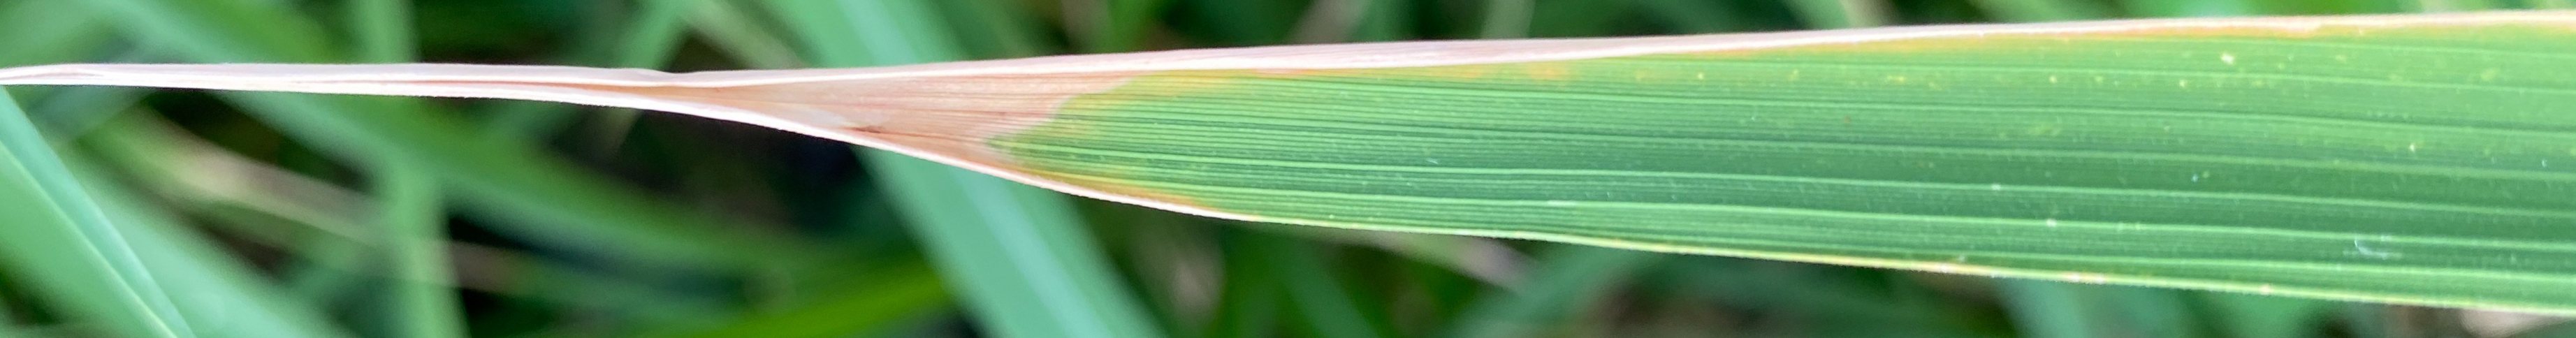
Nhãn: P